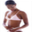
Label: woman